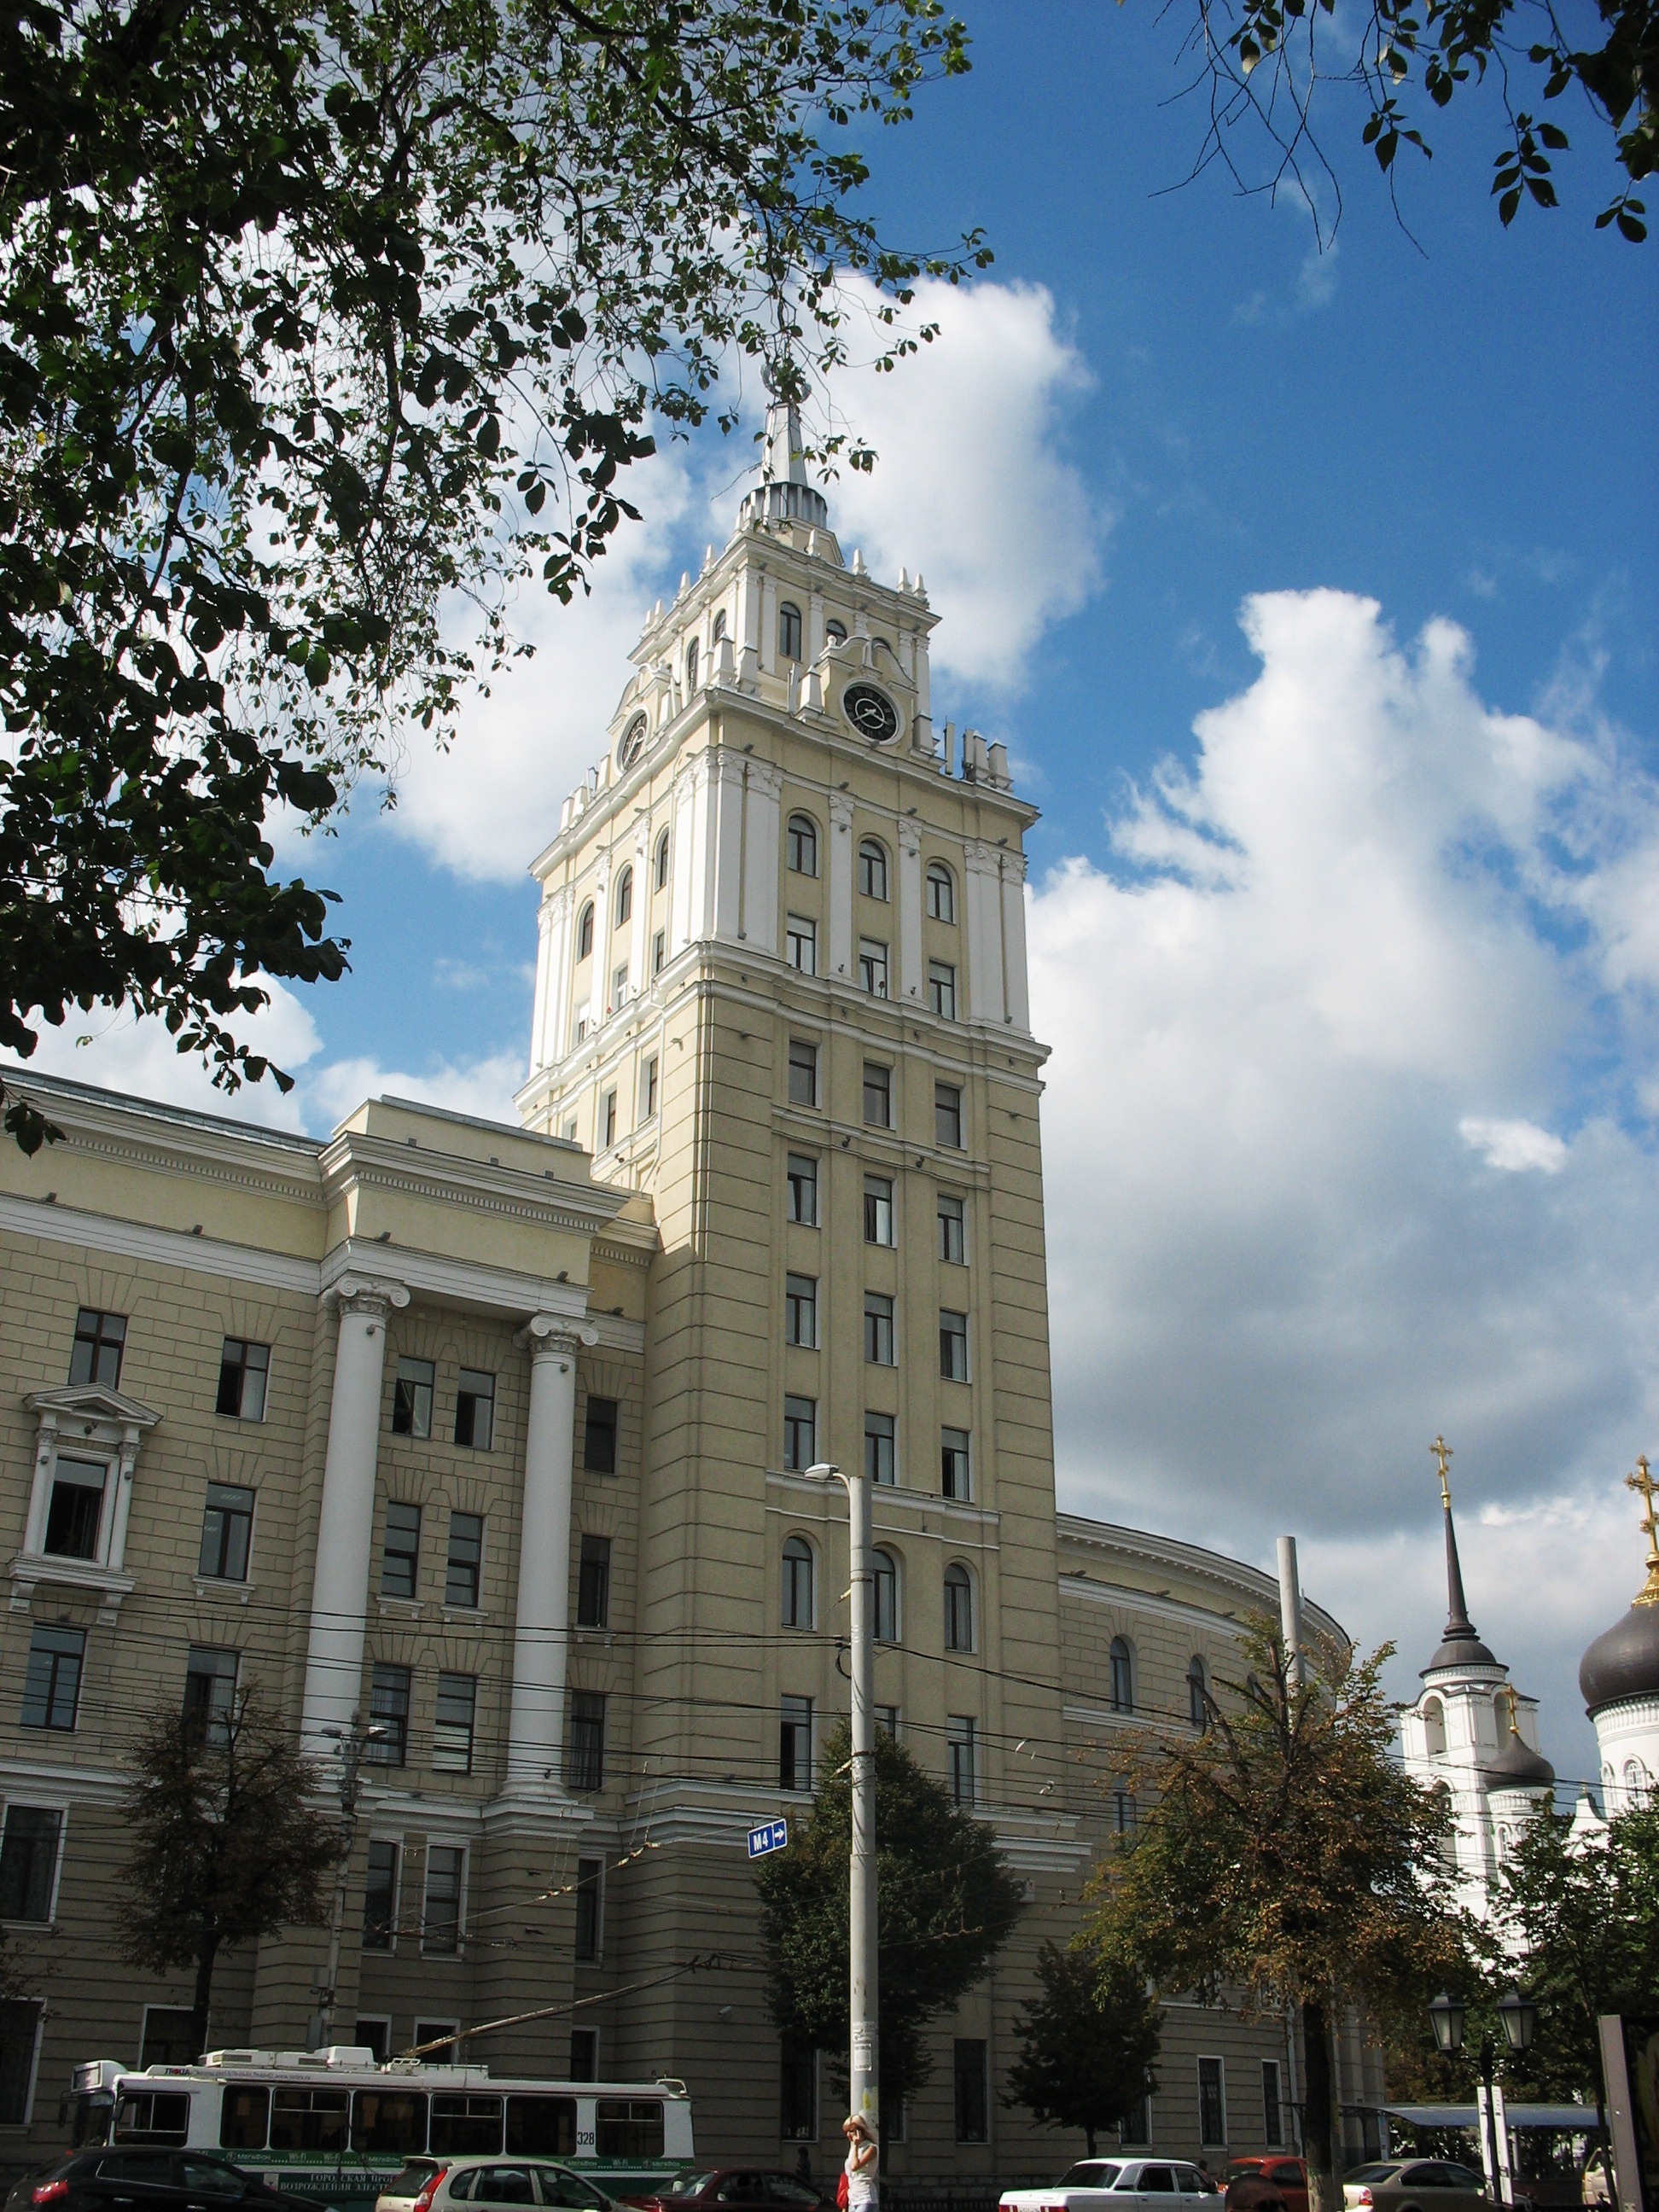
architecture, sky, town, building, city, skyscraper, cityscape, downtown, tower, plaza, landmark, facade, church, tower block, place of worship, clouds, town square, neighbourhood, urban area, human settlement